Ōgi Station (Hyōgo)

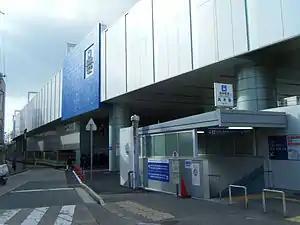

is an elevated station on the Hanshin Electric Railway Main Line in Japan, with trains travelling east to Hanshin's terminal in (Osaka), and west to central Kobe ( and ). At Motomachi, number of limited express trains carry on along the Sanyo Railway to Himeji city. This section of the track will be elevated, in keeping with the majority of the line.